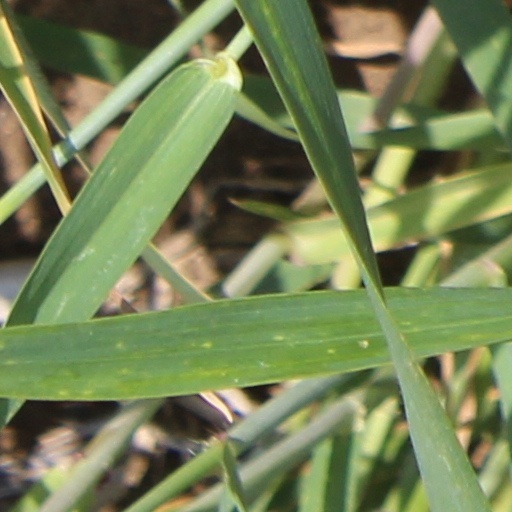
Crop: wheat